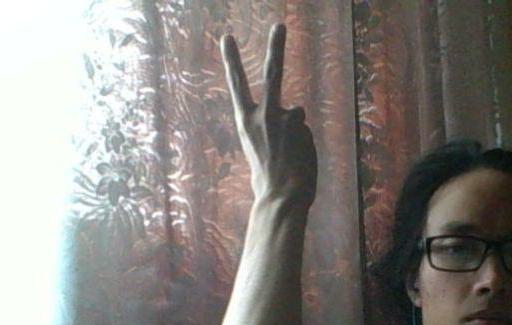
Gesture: peace_inverted